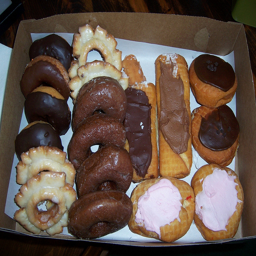
A variety of donuts and pastries in a box.
A big box of various types of doughnuts.
A box of chocolate, filled, sour cream donuts.
A box full of donuts in different shapes and flavors.
Various pastries are displayed in a take out box.